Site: brandenburg
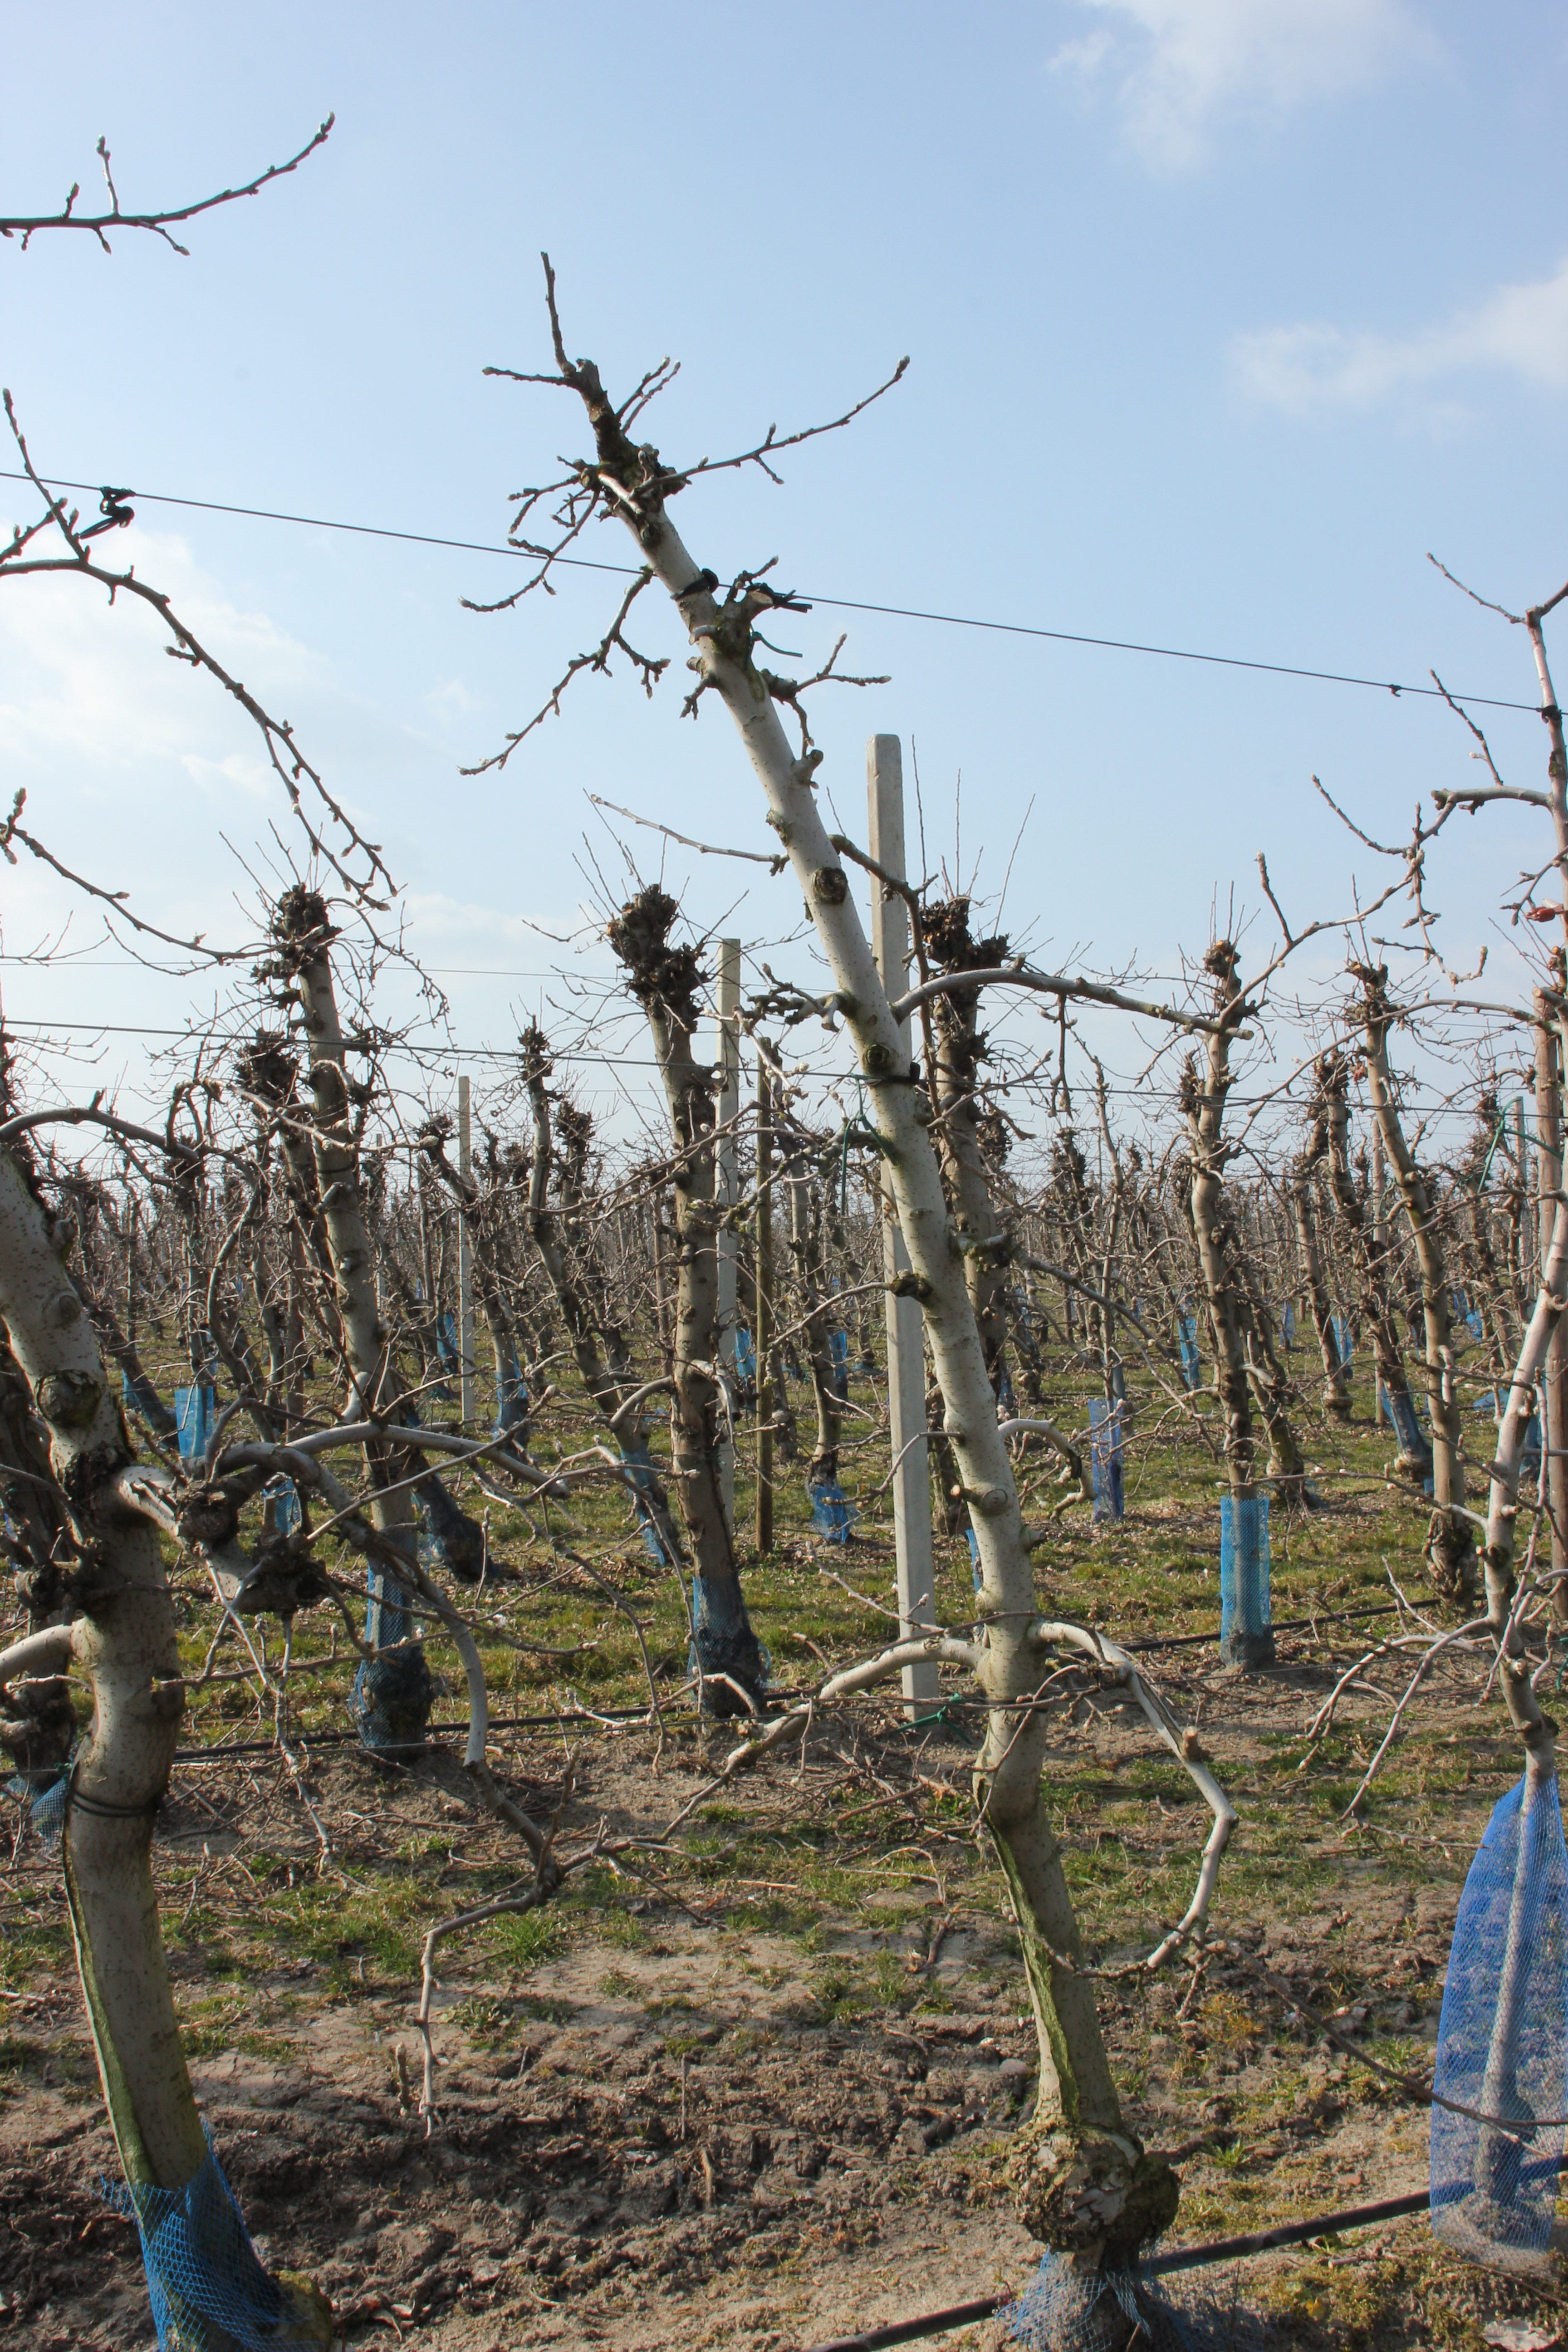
Growth stage (BBCH 03): Bud development